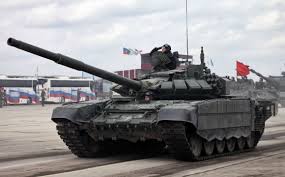
Label: T-90